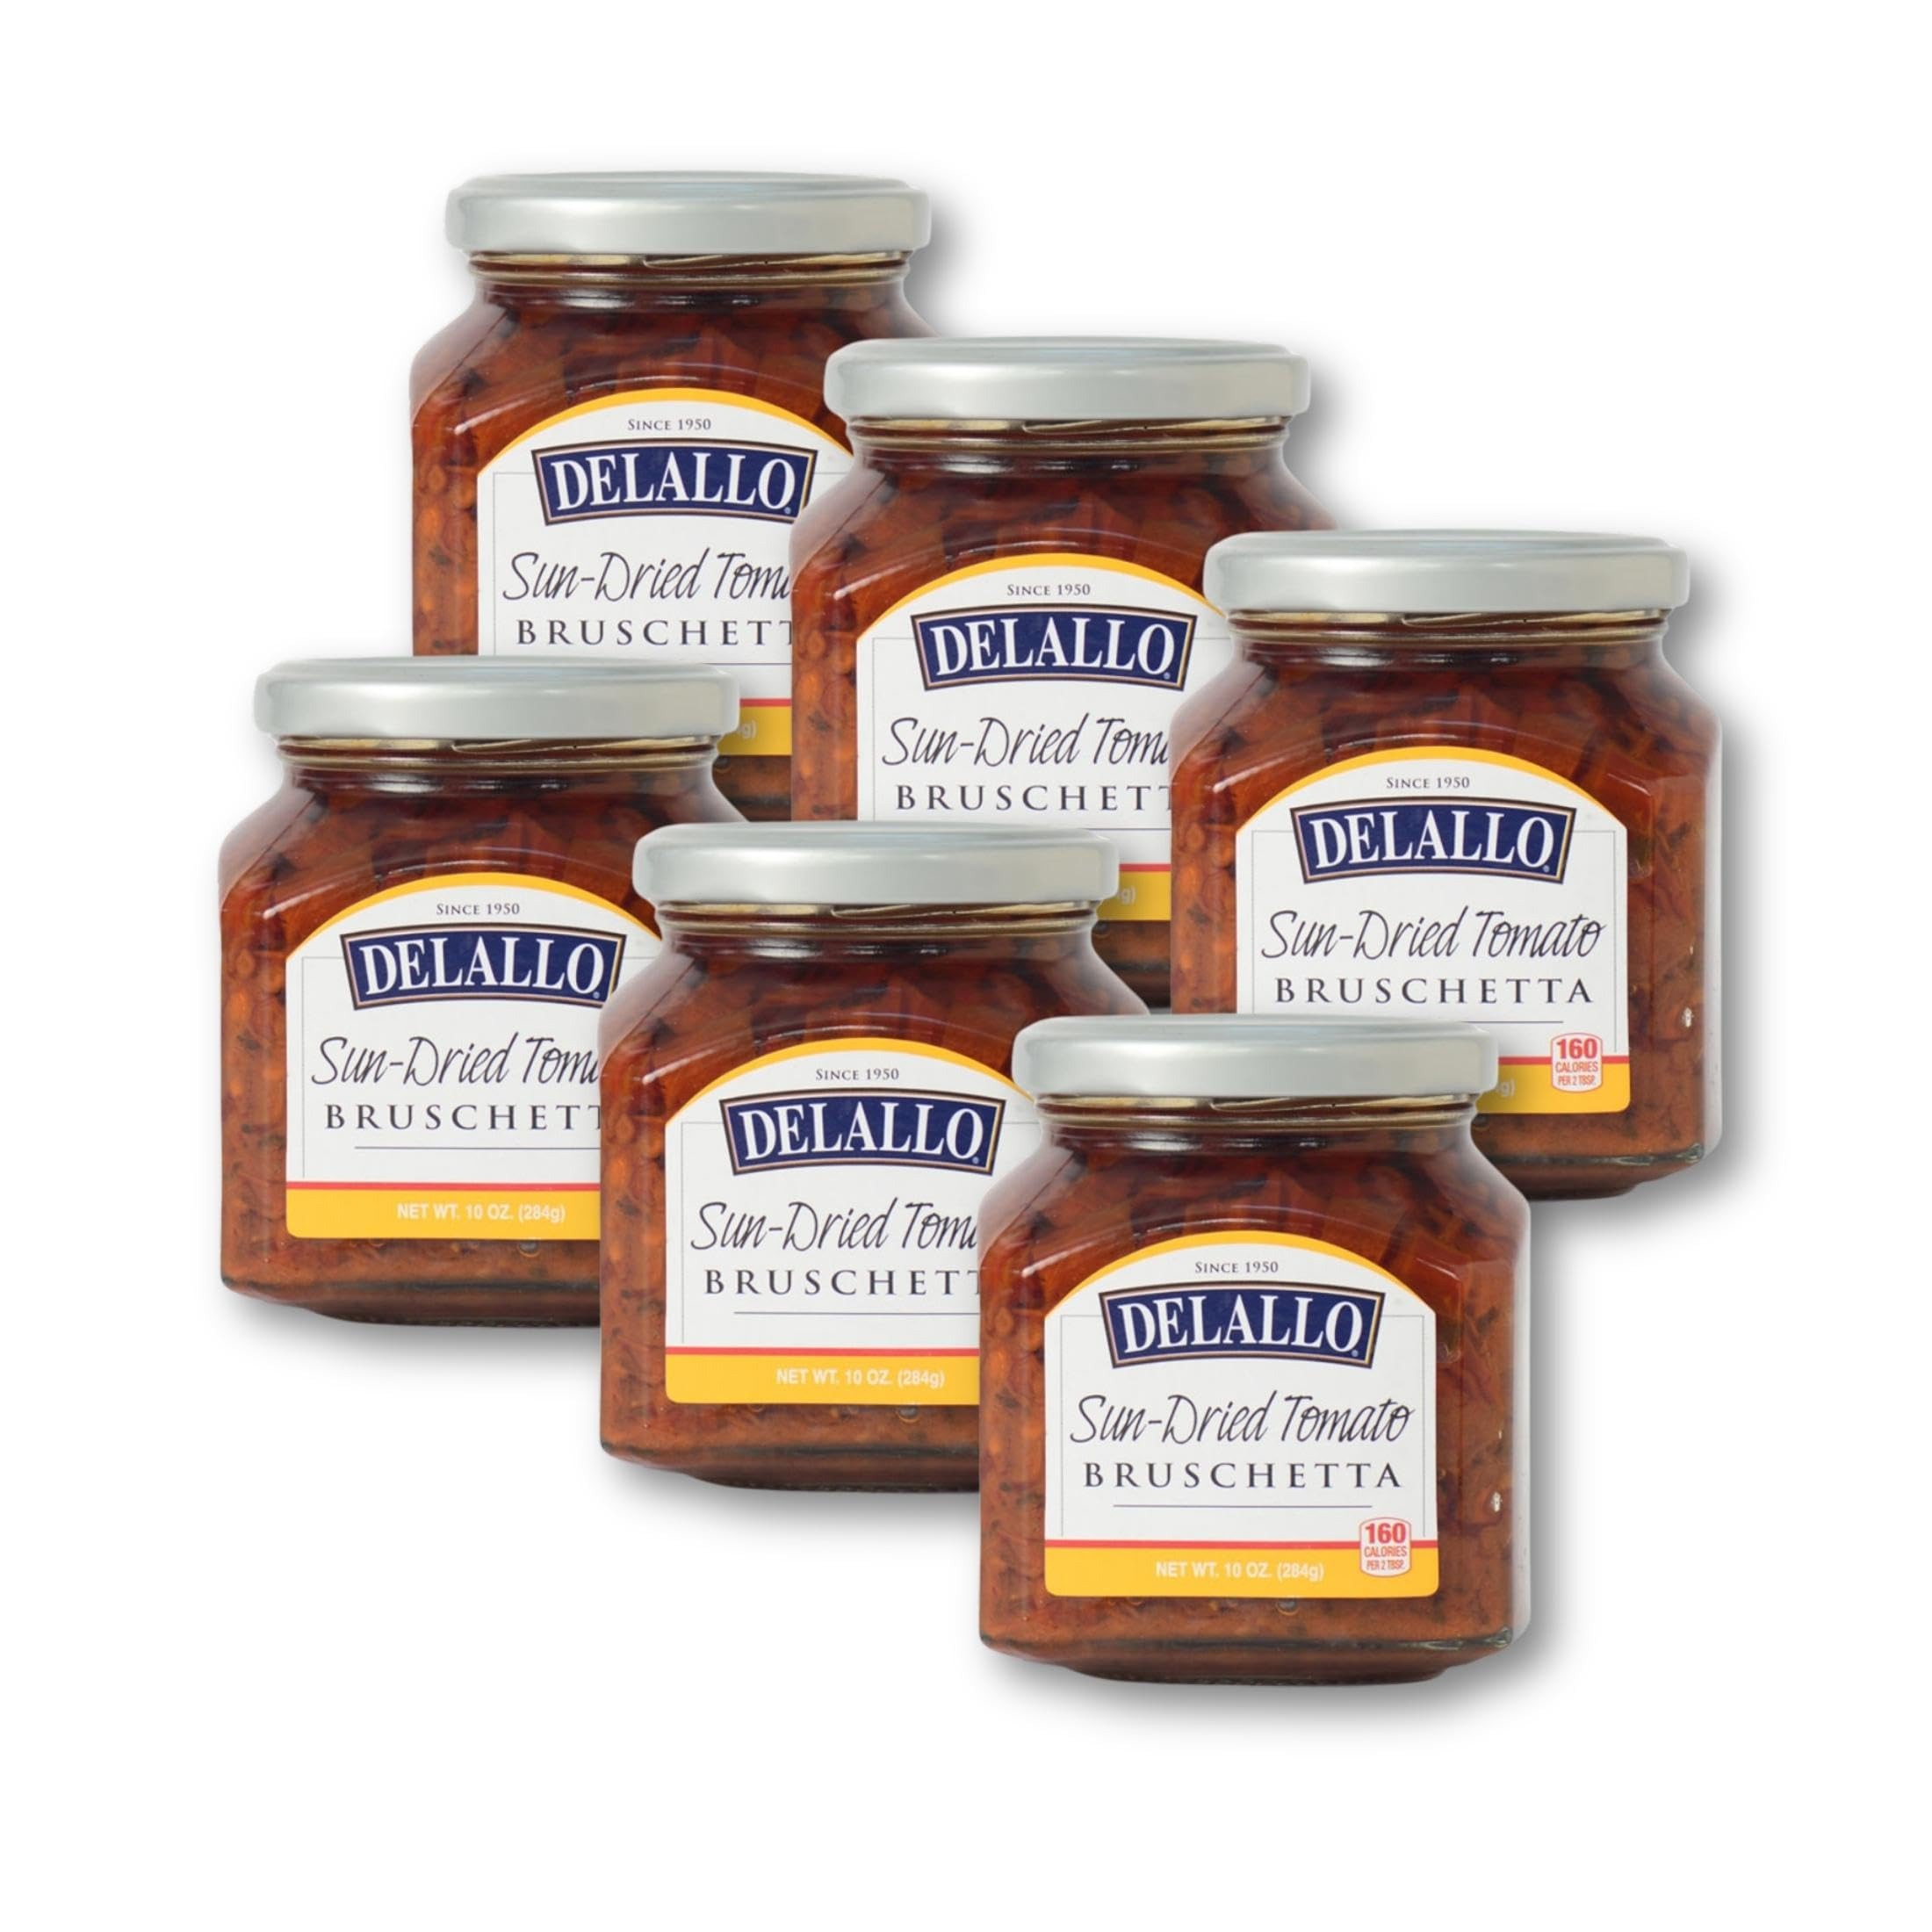
Item Name: DeLallo Sun Dried Tomato Bruschetta, 10oz Jar, 6-Pack
Bullet Point 1: Starring famously sweet and vibrant sun-dried tomatoes, this authentic Italian recipe is a stunning yet simple appetizer paired with crispy toasts or Italian bread
Bullet Point 2: A colorful condiment that brings to life a myriad of kitchen creations: sandwiches, salad dressings, omelets, roasted veggies, pasta sauce, grilled meats, seafood, chicken and more!
Bullet Point 3: Authentic Italian recipe made with fresh handpicked herbs and vegetables
Bullet Point 4: Captures the true flavor of featured ingredient without overpowering spices
Bullet Point 5: Package contains six 10oz jars
Value: 60.0
Unit: Ounce

Price: 36.85